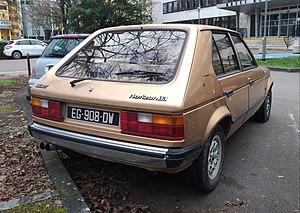
La Simca-Chrysler-Talbot Horizon est une automobile présentée en octobre 1977 au Maroc et commercialisée à partir du mois de janvier 1978. Elle reprend les recettes du succès de sa devancière, la Simca 1100.